Party for Change in Turkey

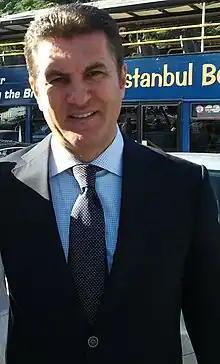
Sarıgül in 2013.

In May 2010, rivalry between the CHP and TDH intensified as the CHP's Önder Sav accused Sarıgül of involvement in the publication of the video on YouTube that prompted Deniz Baykal's resignation as CHP leader, and also accused him of paying a hitman to try to kill Baykal. Sarıgül denied both allegations and has promised to seek legal redress against Sav.